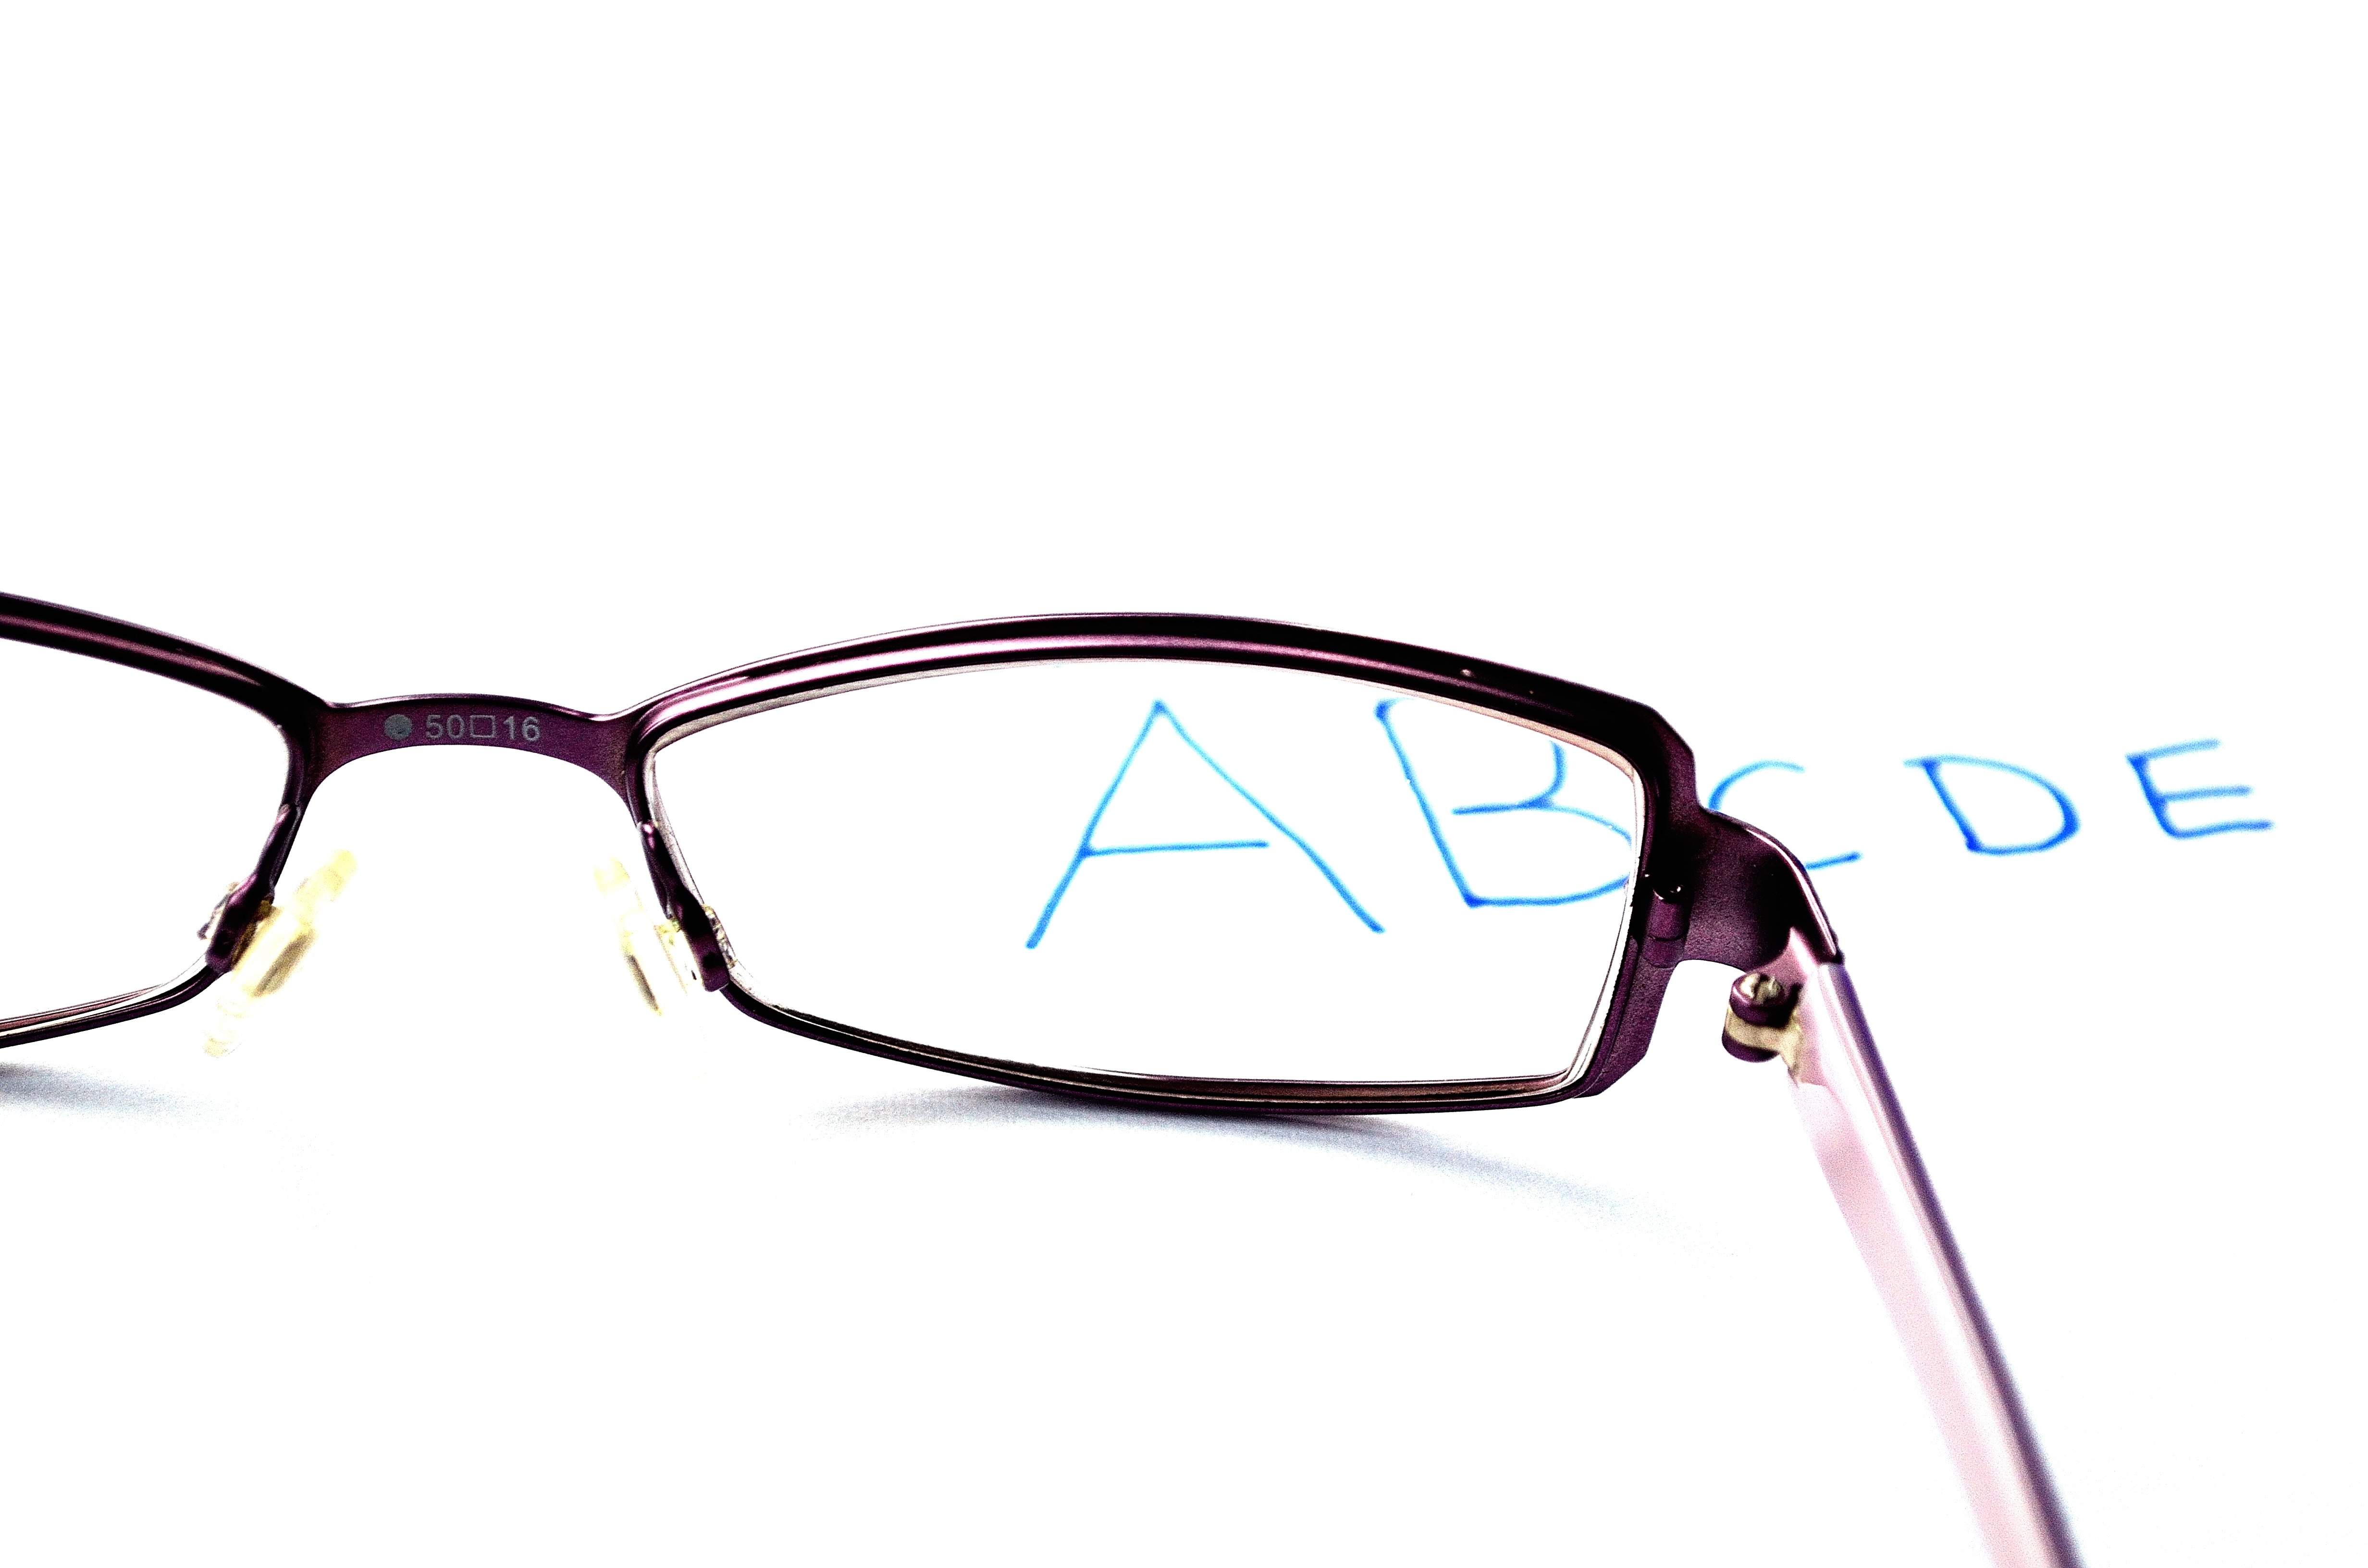
reading, macro, utility, optics, font, sunglasses, glasses, goggles, eyewear, letters, need, vision care